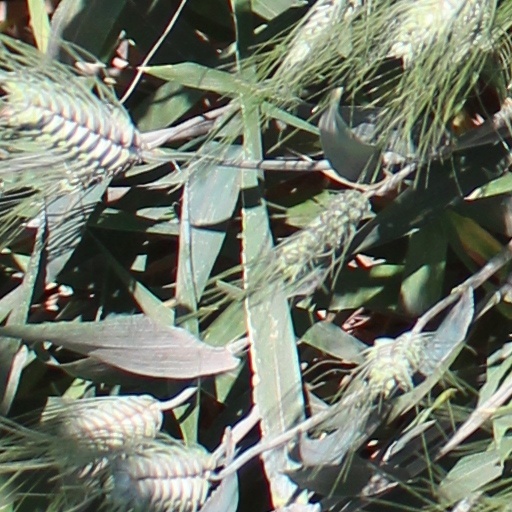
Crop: wheat